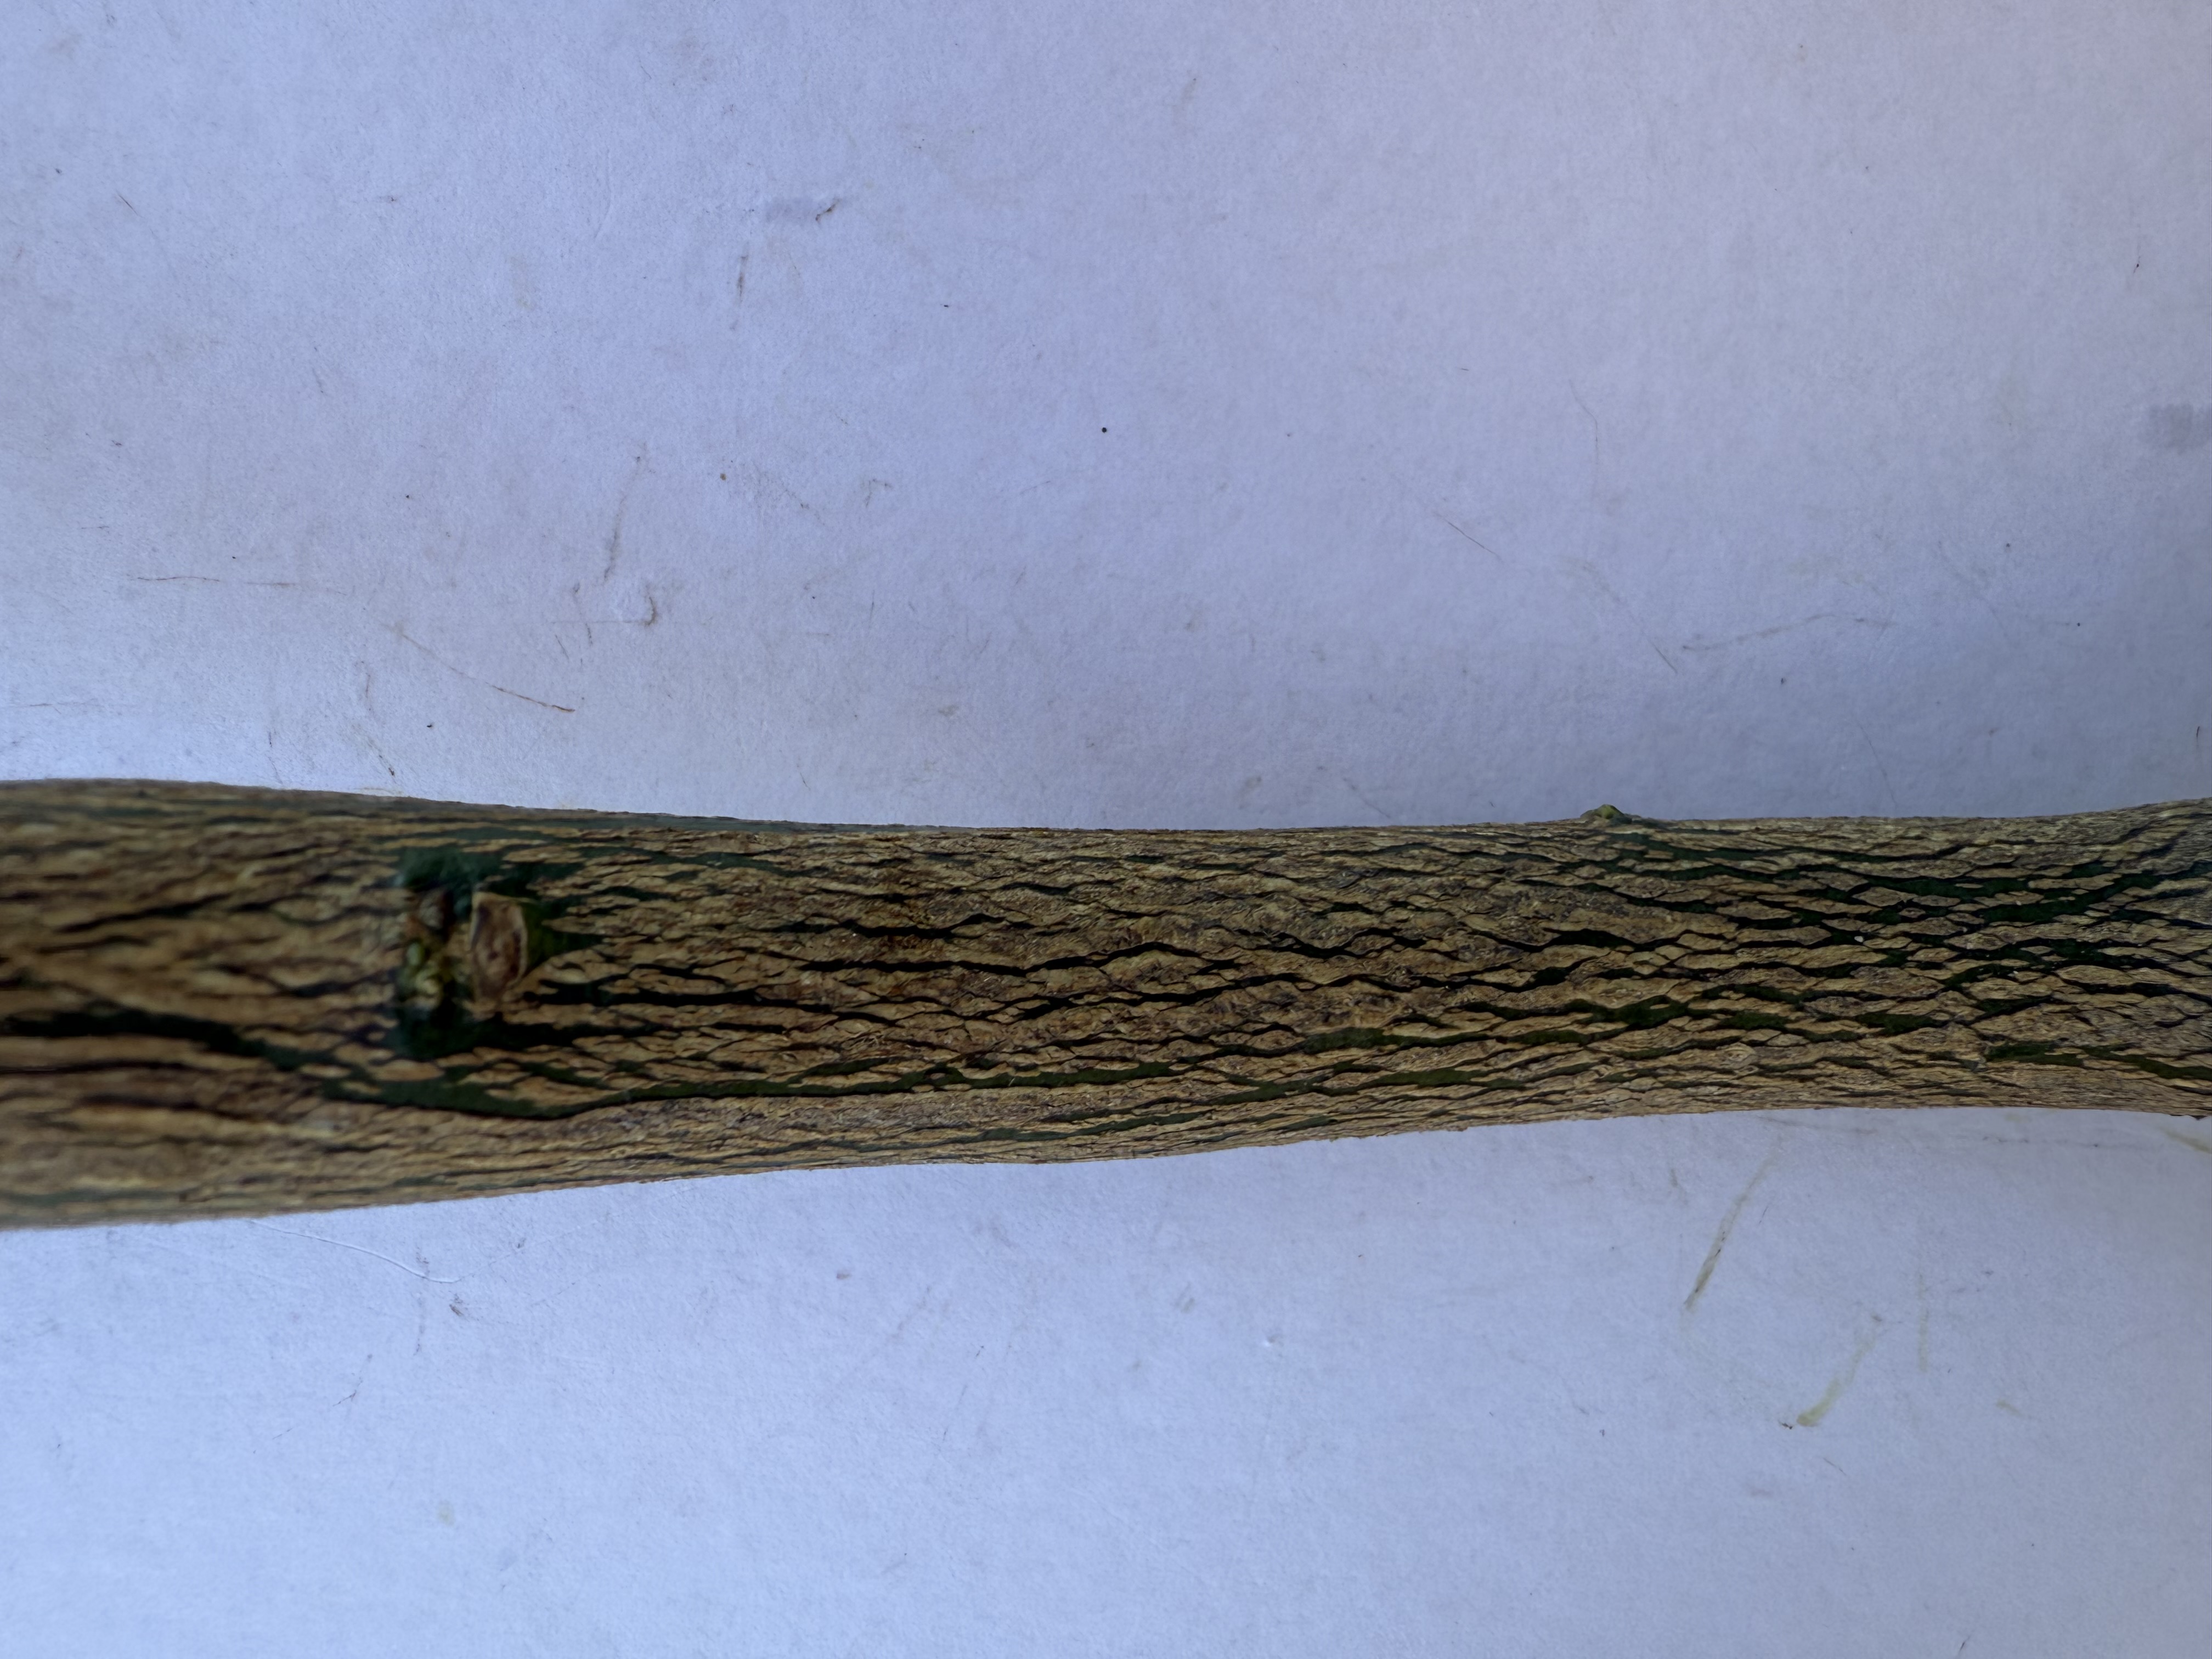
Variety: Orange